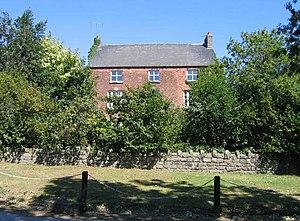
Manley est une civil parish située dans l'autorité unitaire de Cheshire West and Chester, dans le comté traditionnel du Cheshire, au nord-ouest de l'Angleterre. Le village contient les restes d'une motte castrale médiévale, le Kingsley Castle.